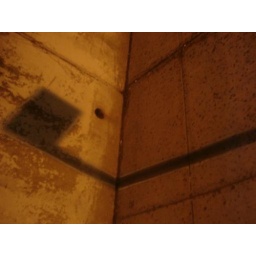
sign post shadow outlined in white chalk on the sidewalk on 55 street